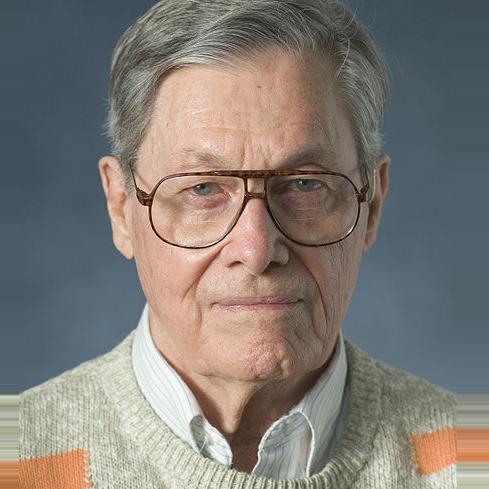
Age: 81